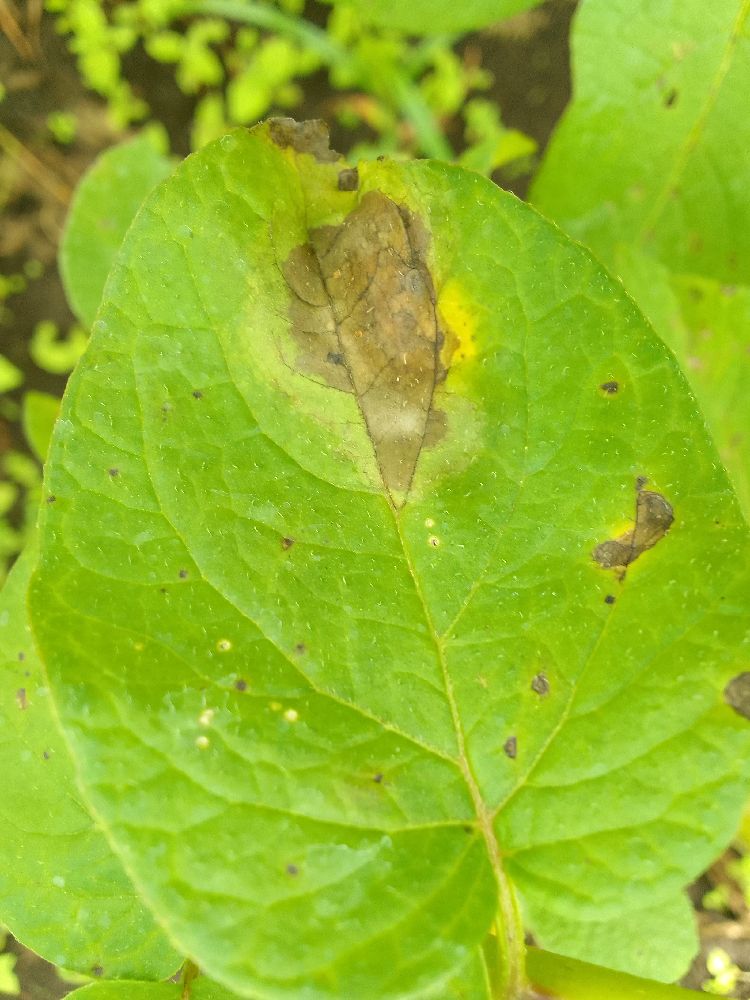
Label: Late blight